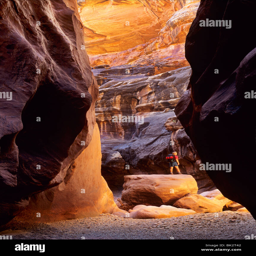
hiking in the narrows upstream